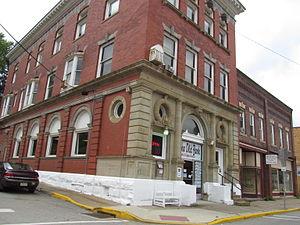
East Brady est un borough situé au sud-ouest du comté de Clarion, en Pennsylvanie, aux États-Unis. En 2010, il comptait une population de 942 habitants. Il est incorporé le 29 mai 1869.